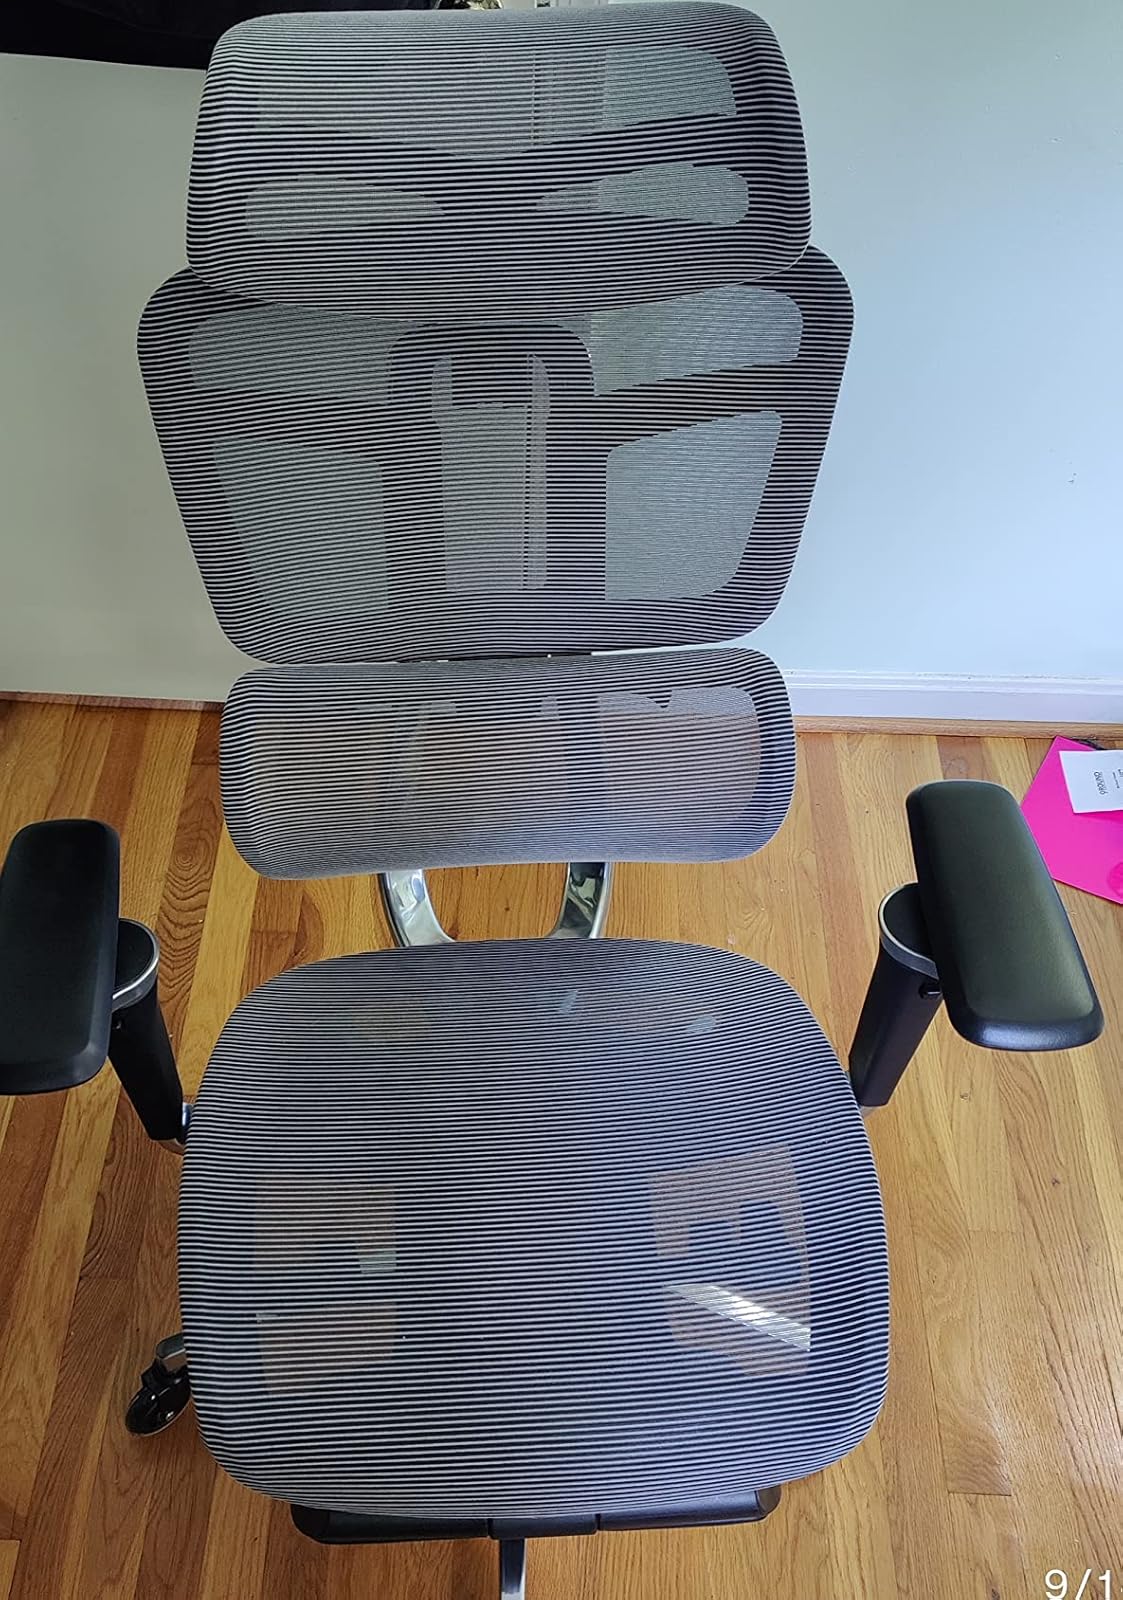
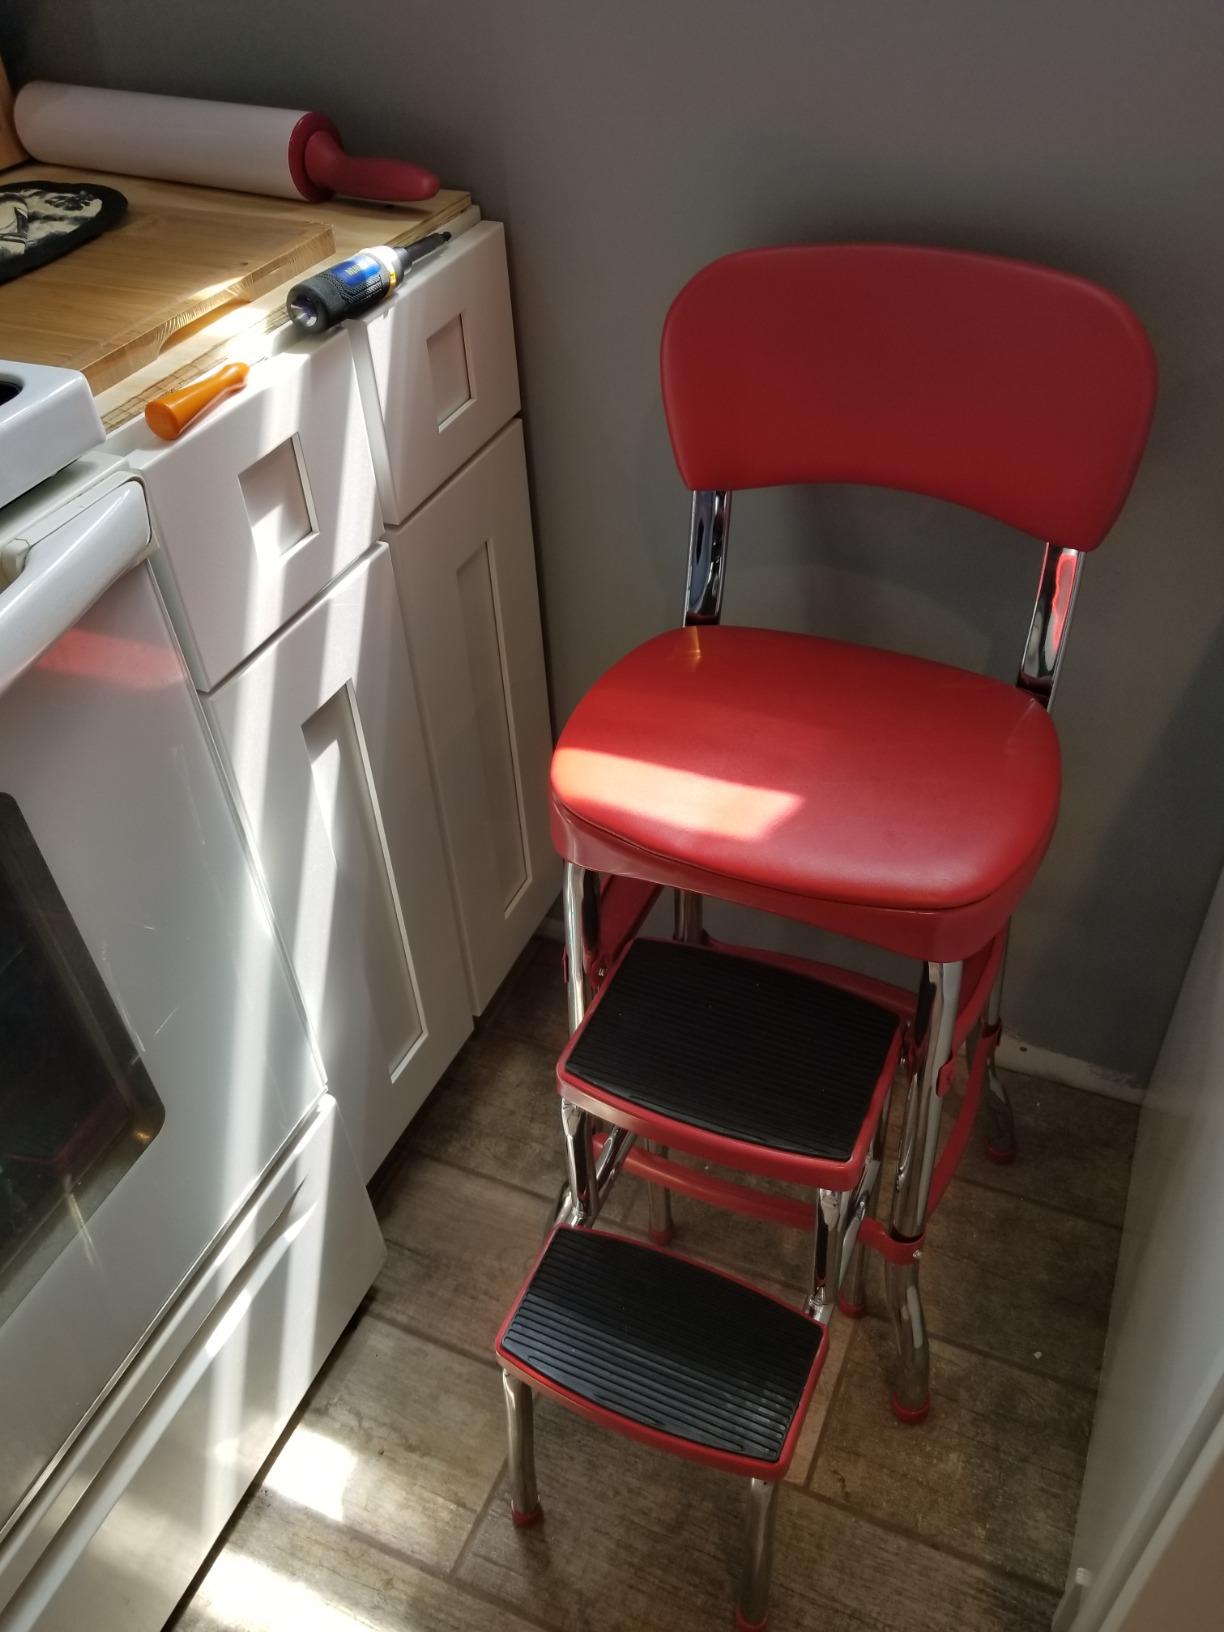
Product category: items_chair
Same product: no